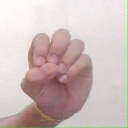
अक्षर: उ